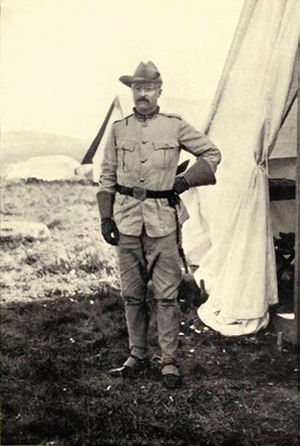
United States Army / Galleri
United States Army er et af USA's fem militære værn. Hæren består pr. 2004 af 485.500 aktive soldater og har en stående reserve på 591.000 mand. Den har baser i bl.a. Tyskland, Japan og Sydkorea. Hæren deltog indtil 2014 i Operation Enduring Freedom som er en del af Krigen i Afghanistan.